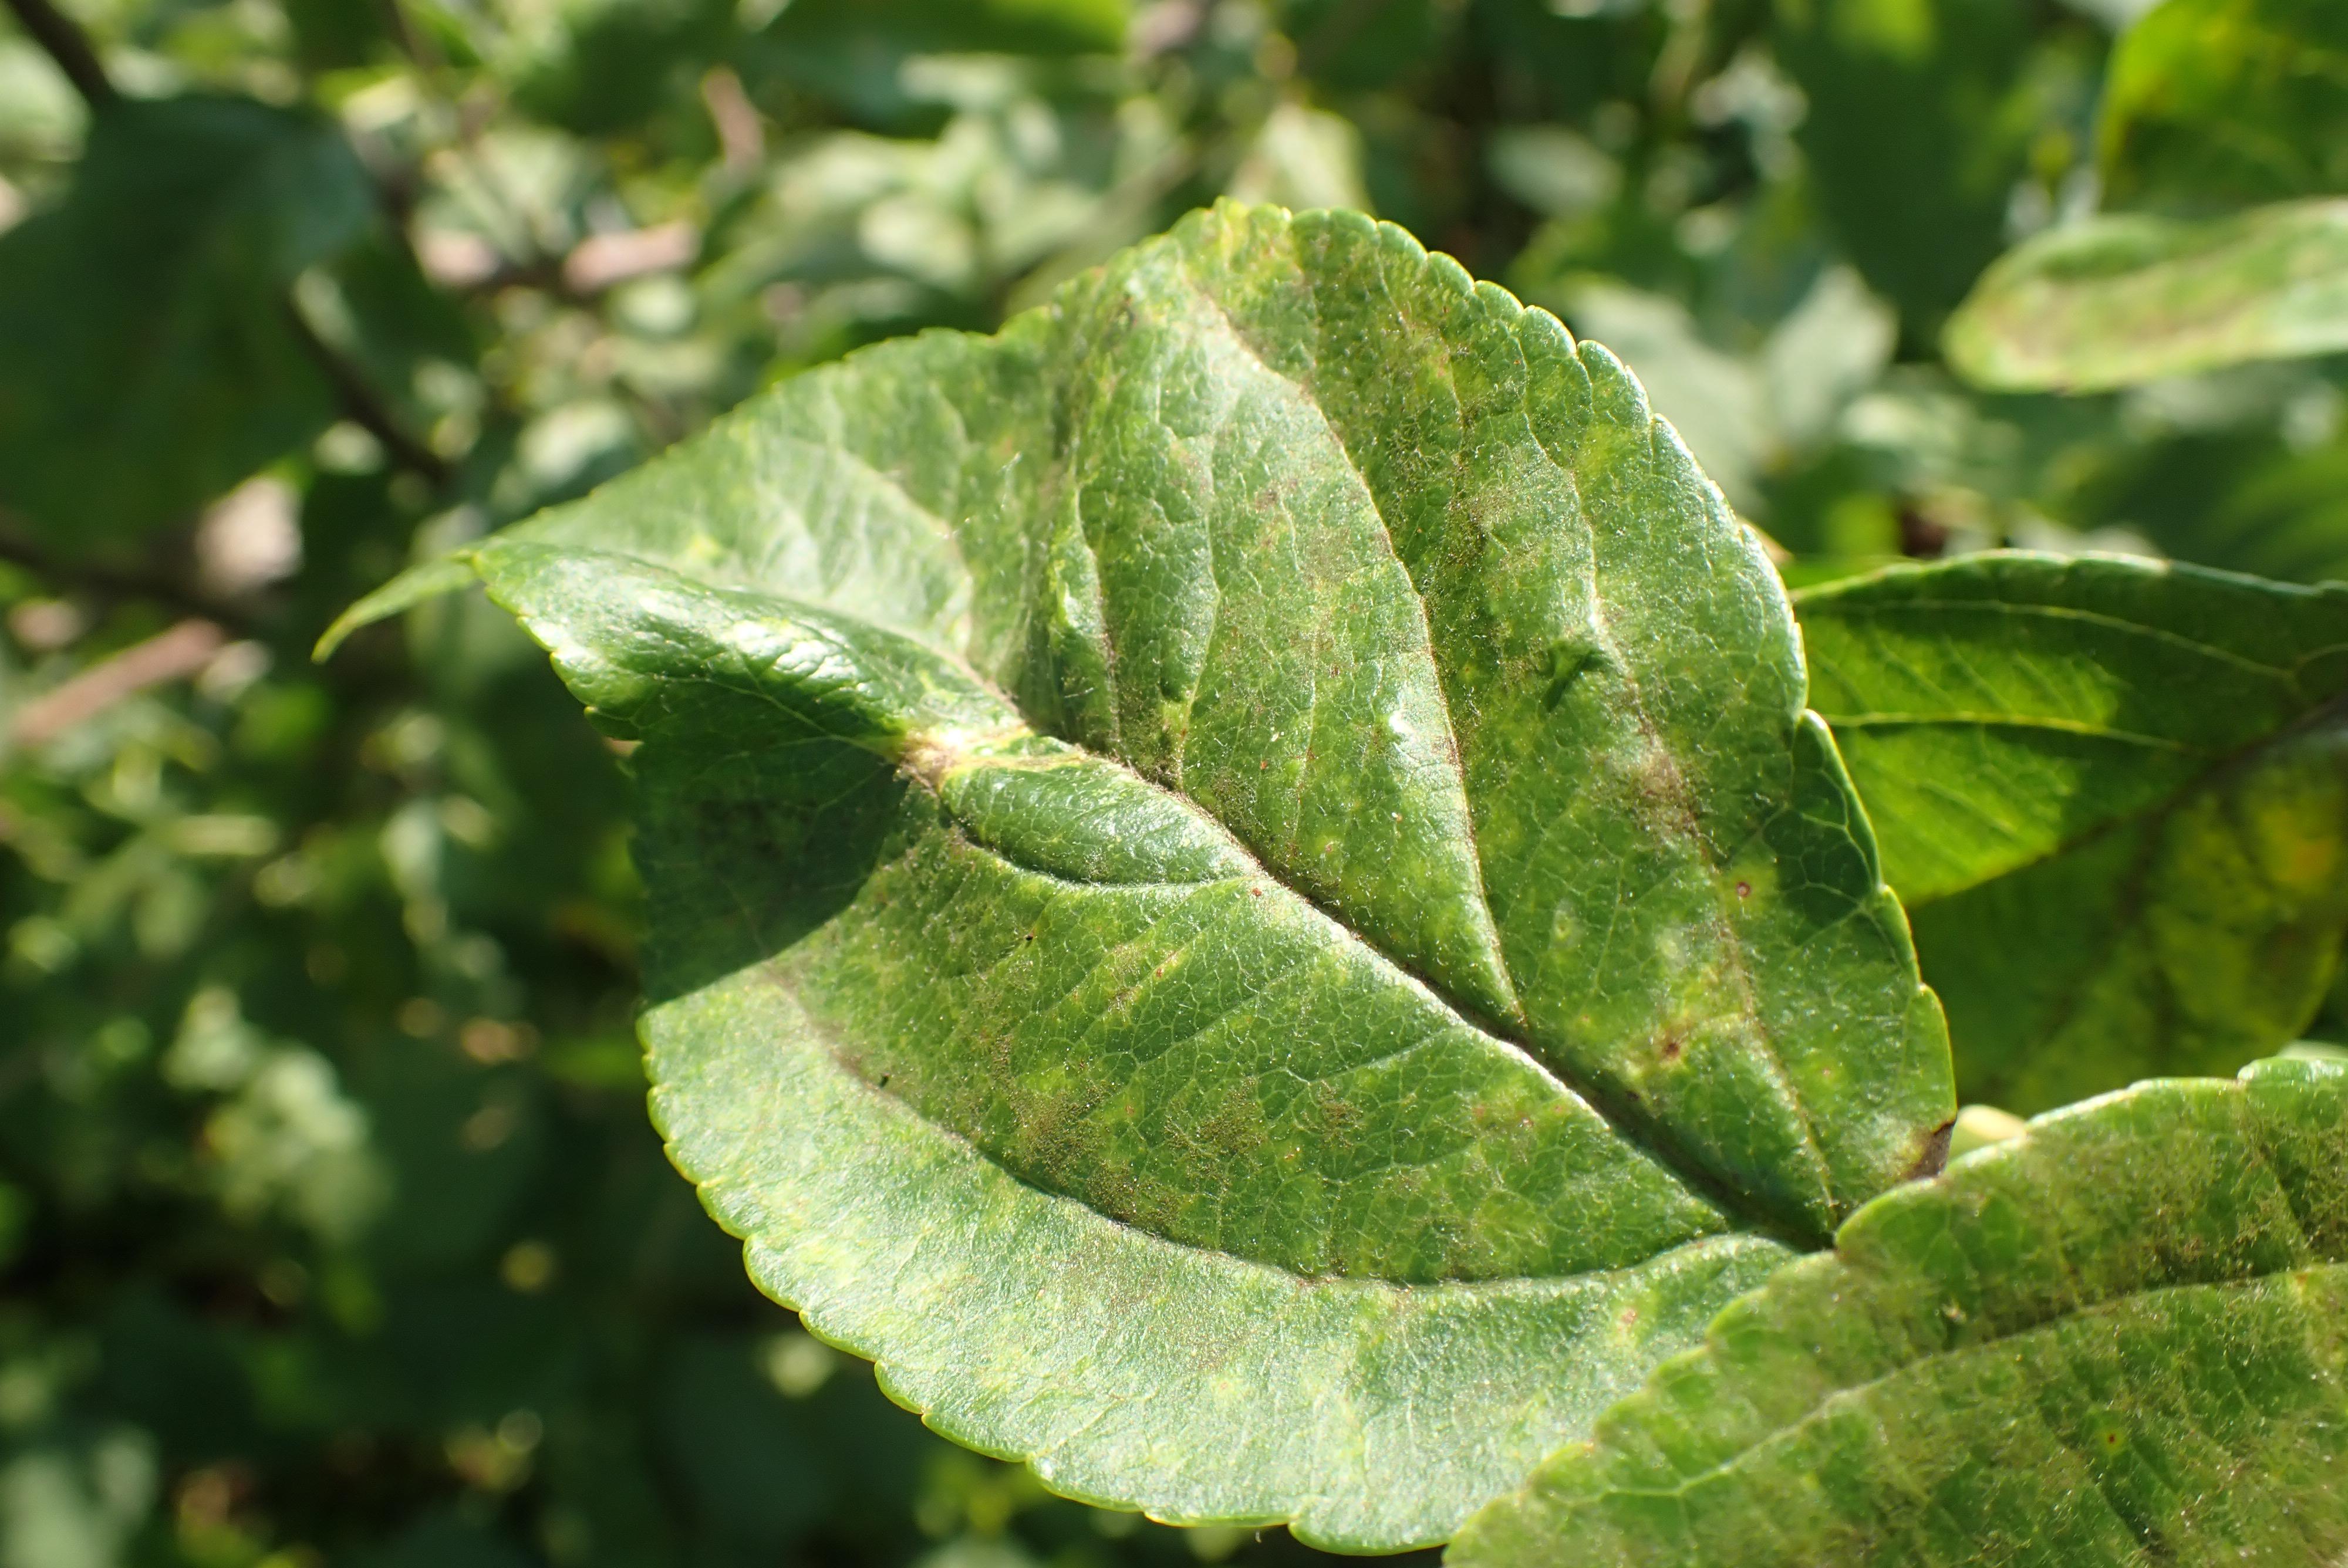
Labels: scab